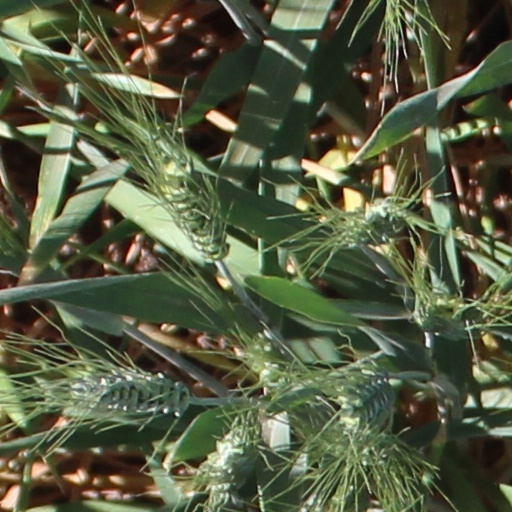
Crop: wheat